Sidney Shachnow

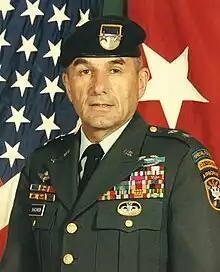
Maj. Gen. Sidney Shachnow, USA

Sidney Shachnow was a Jewish American Holocaust survivor who attained the rank of major general in United States Army. He retired in 1994, after almost 40 years of active service.